Fuad Saba

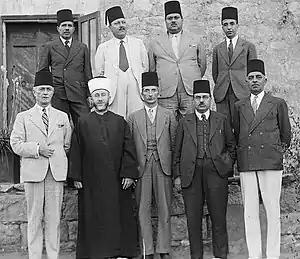
Arab Higher Committee (Fuad Saba, standing right)

Following his graduation, Saba taught at Catholic Terra Sancta College in Jerusalem for a while. He was qualified as a certified accountant, receiving a license from the Institute of Chartered Accountants in the United Kingdom.